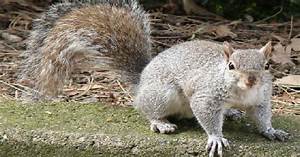
Label: scoiattolo